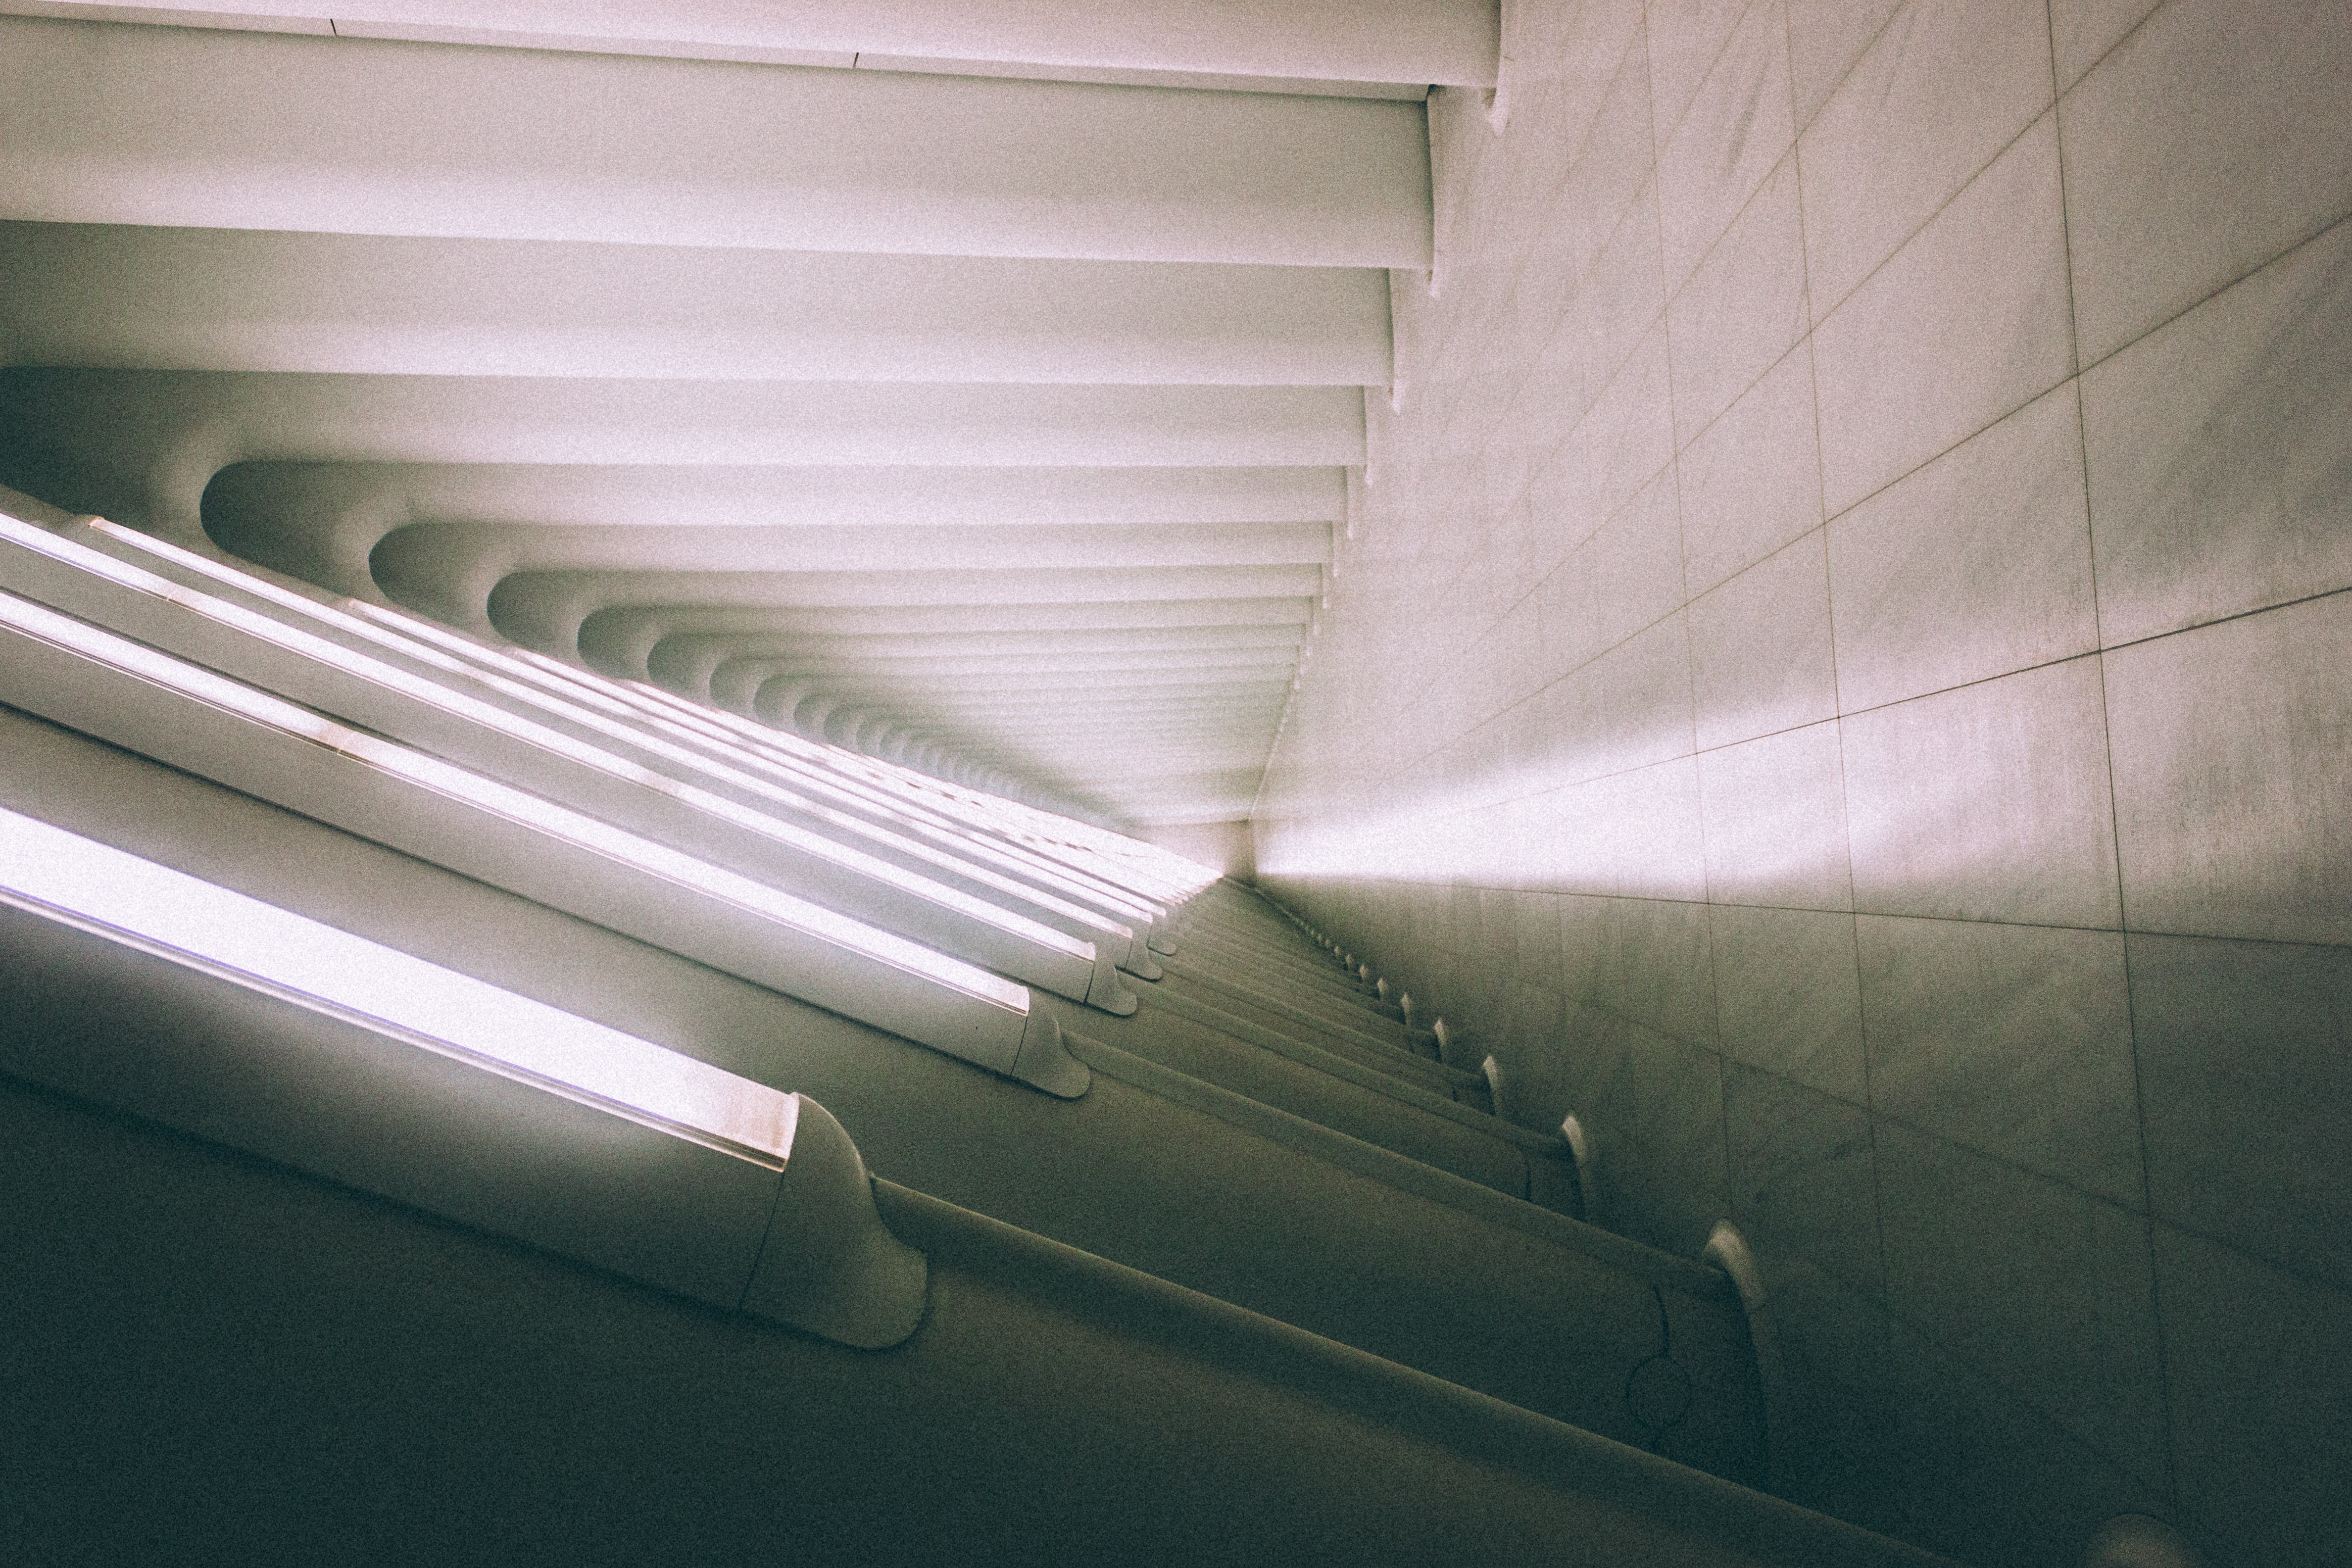
light, floor, wall, ceiling, line, lighting, interior design, shape, daylighting, window covering